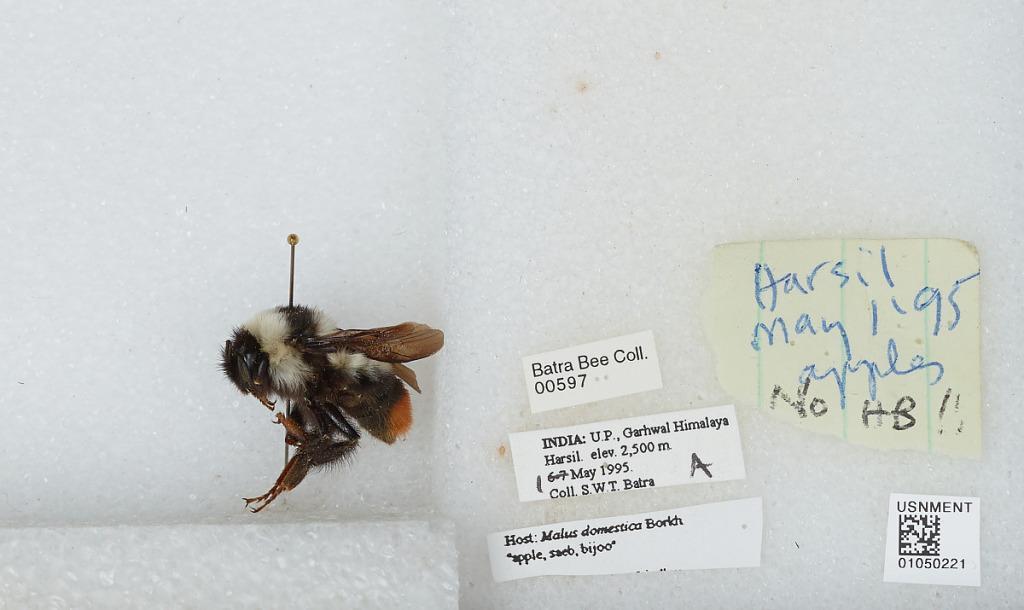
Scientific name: Bombus sp.
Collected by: S. Batra
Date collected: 1995-5-1
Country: India
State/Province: Uttarakhand
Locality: Harsil